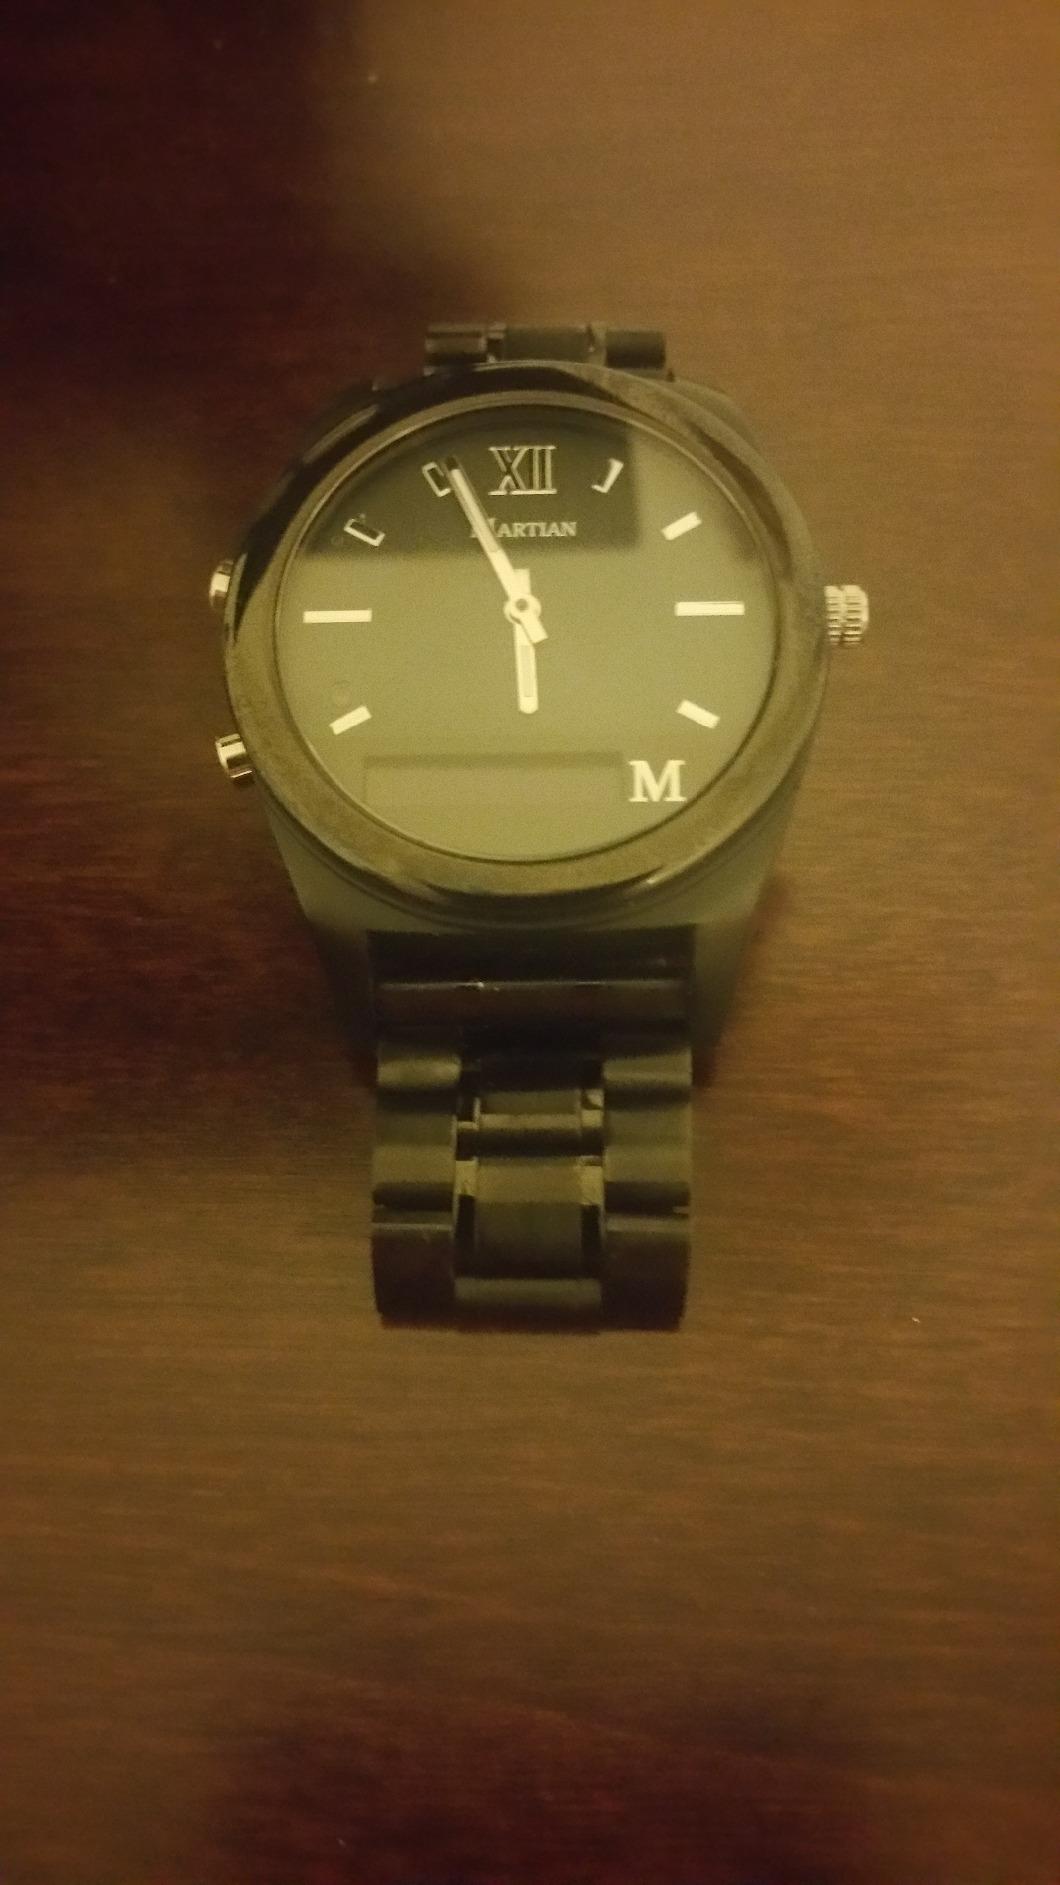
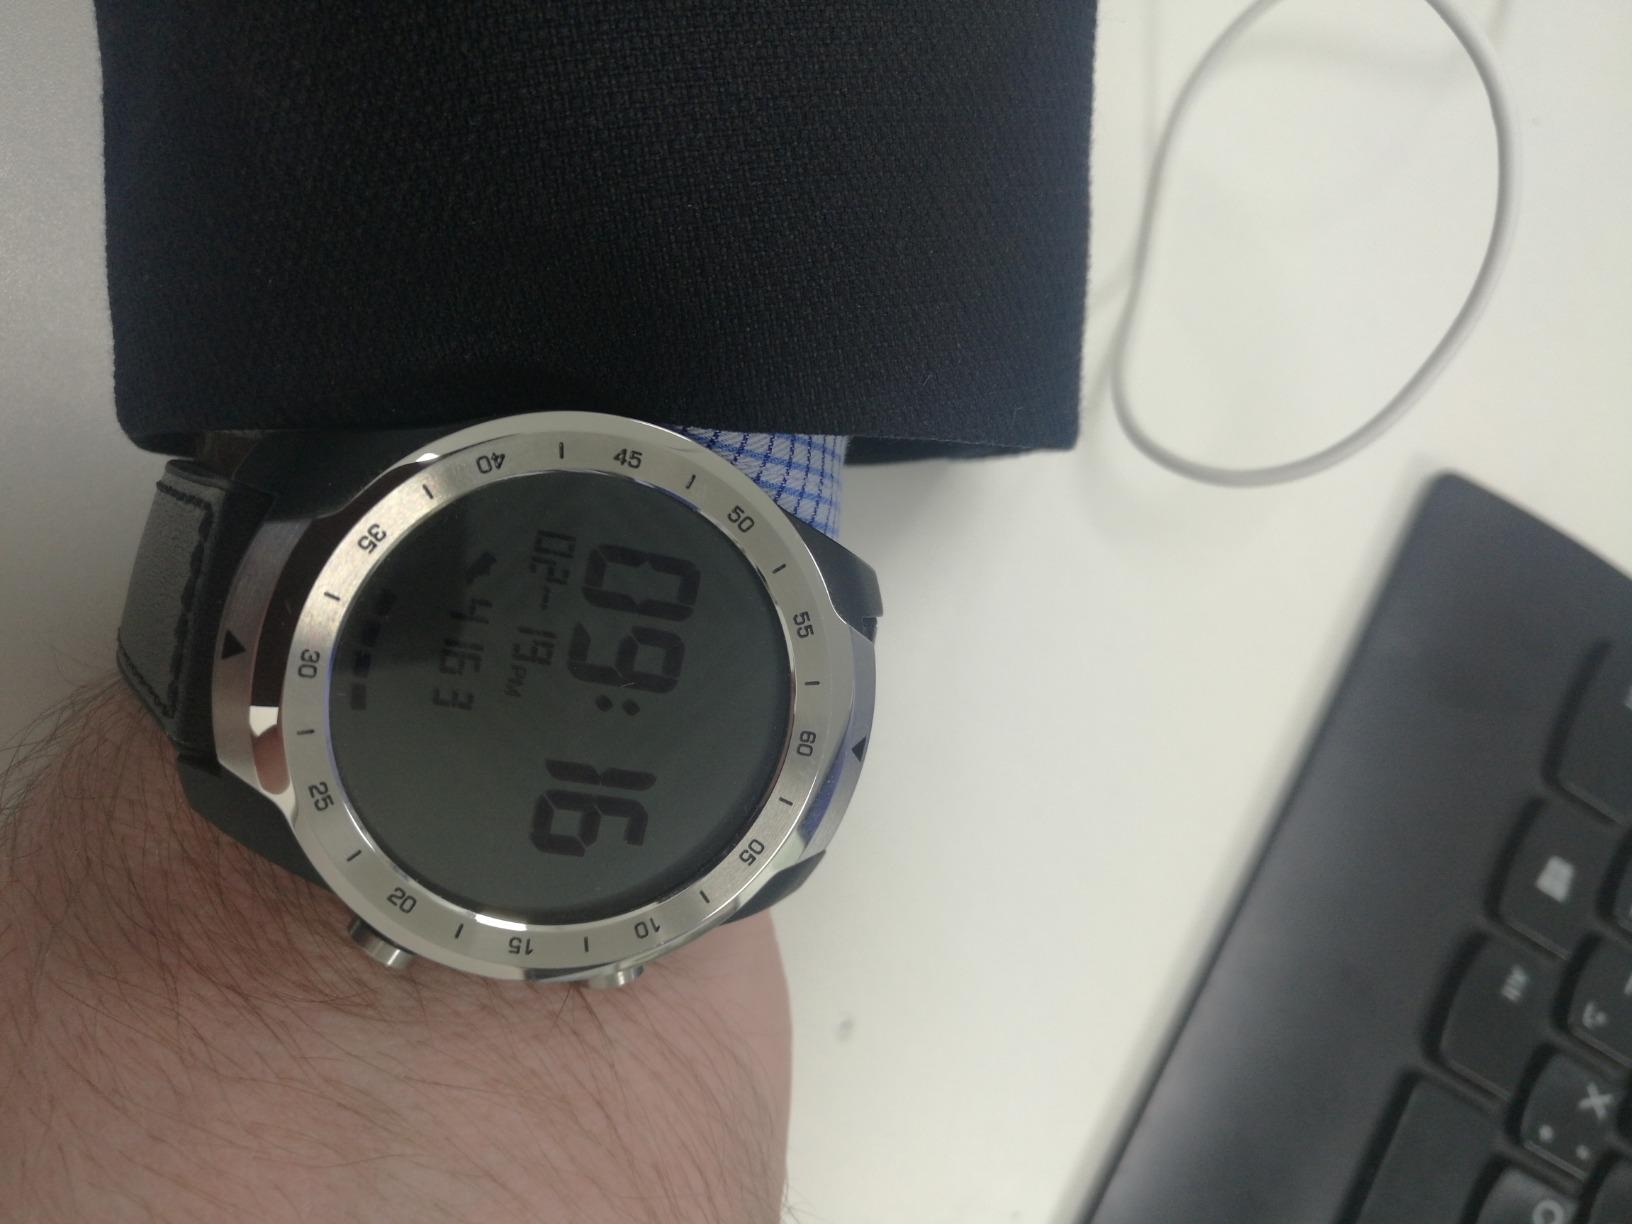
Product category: smartwatch
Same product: no